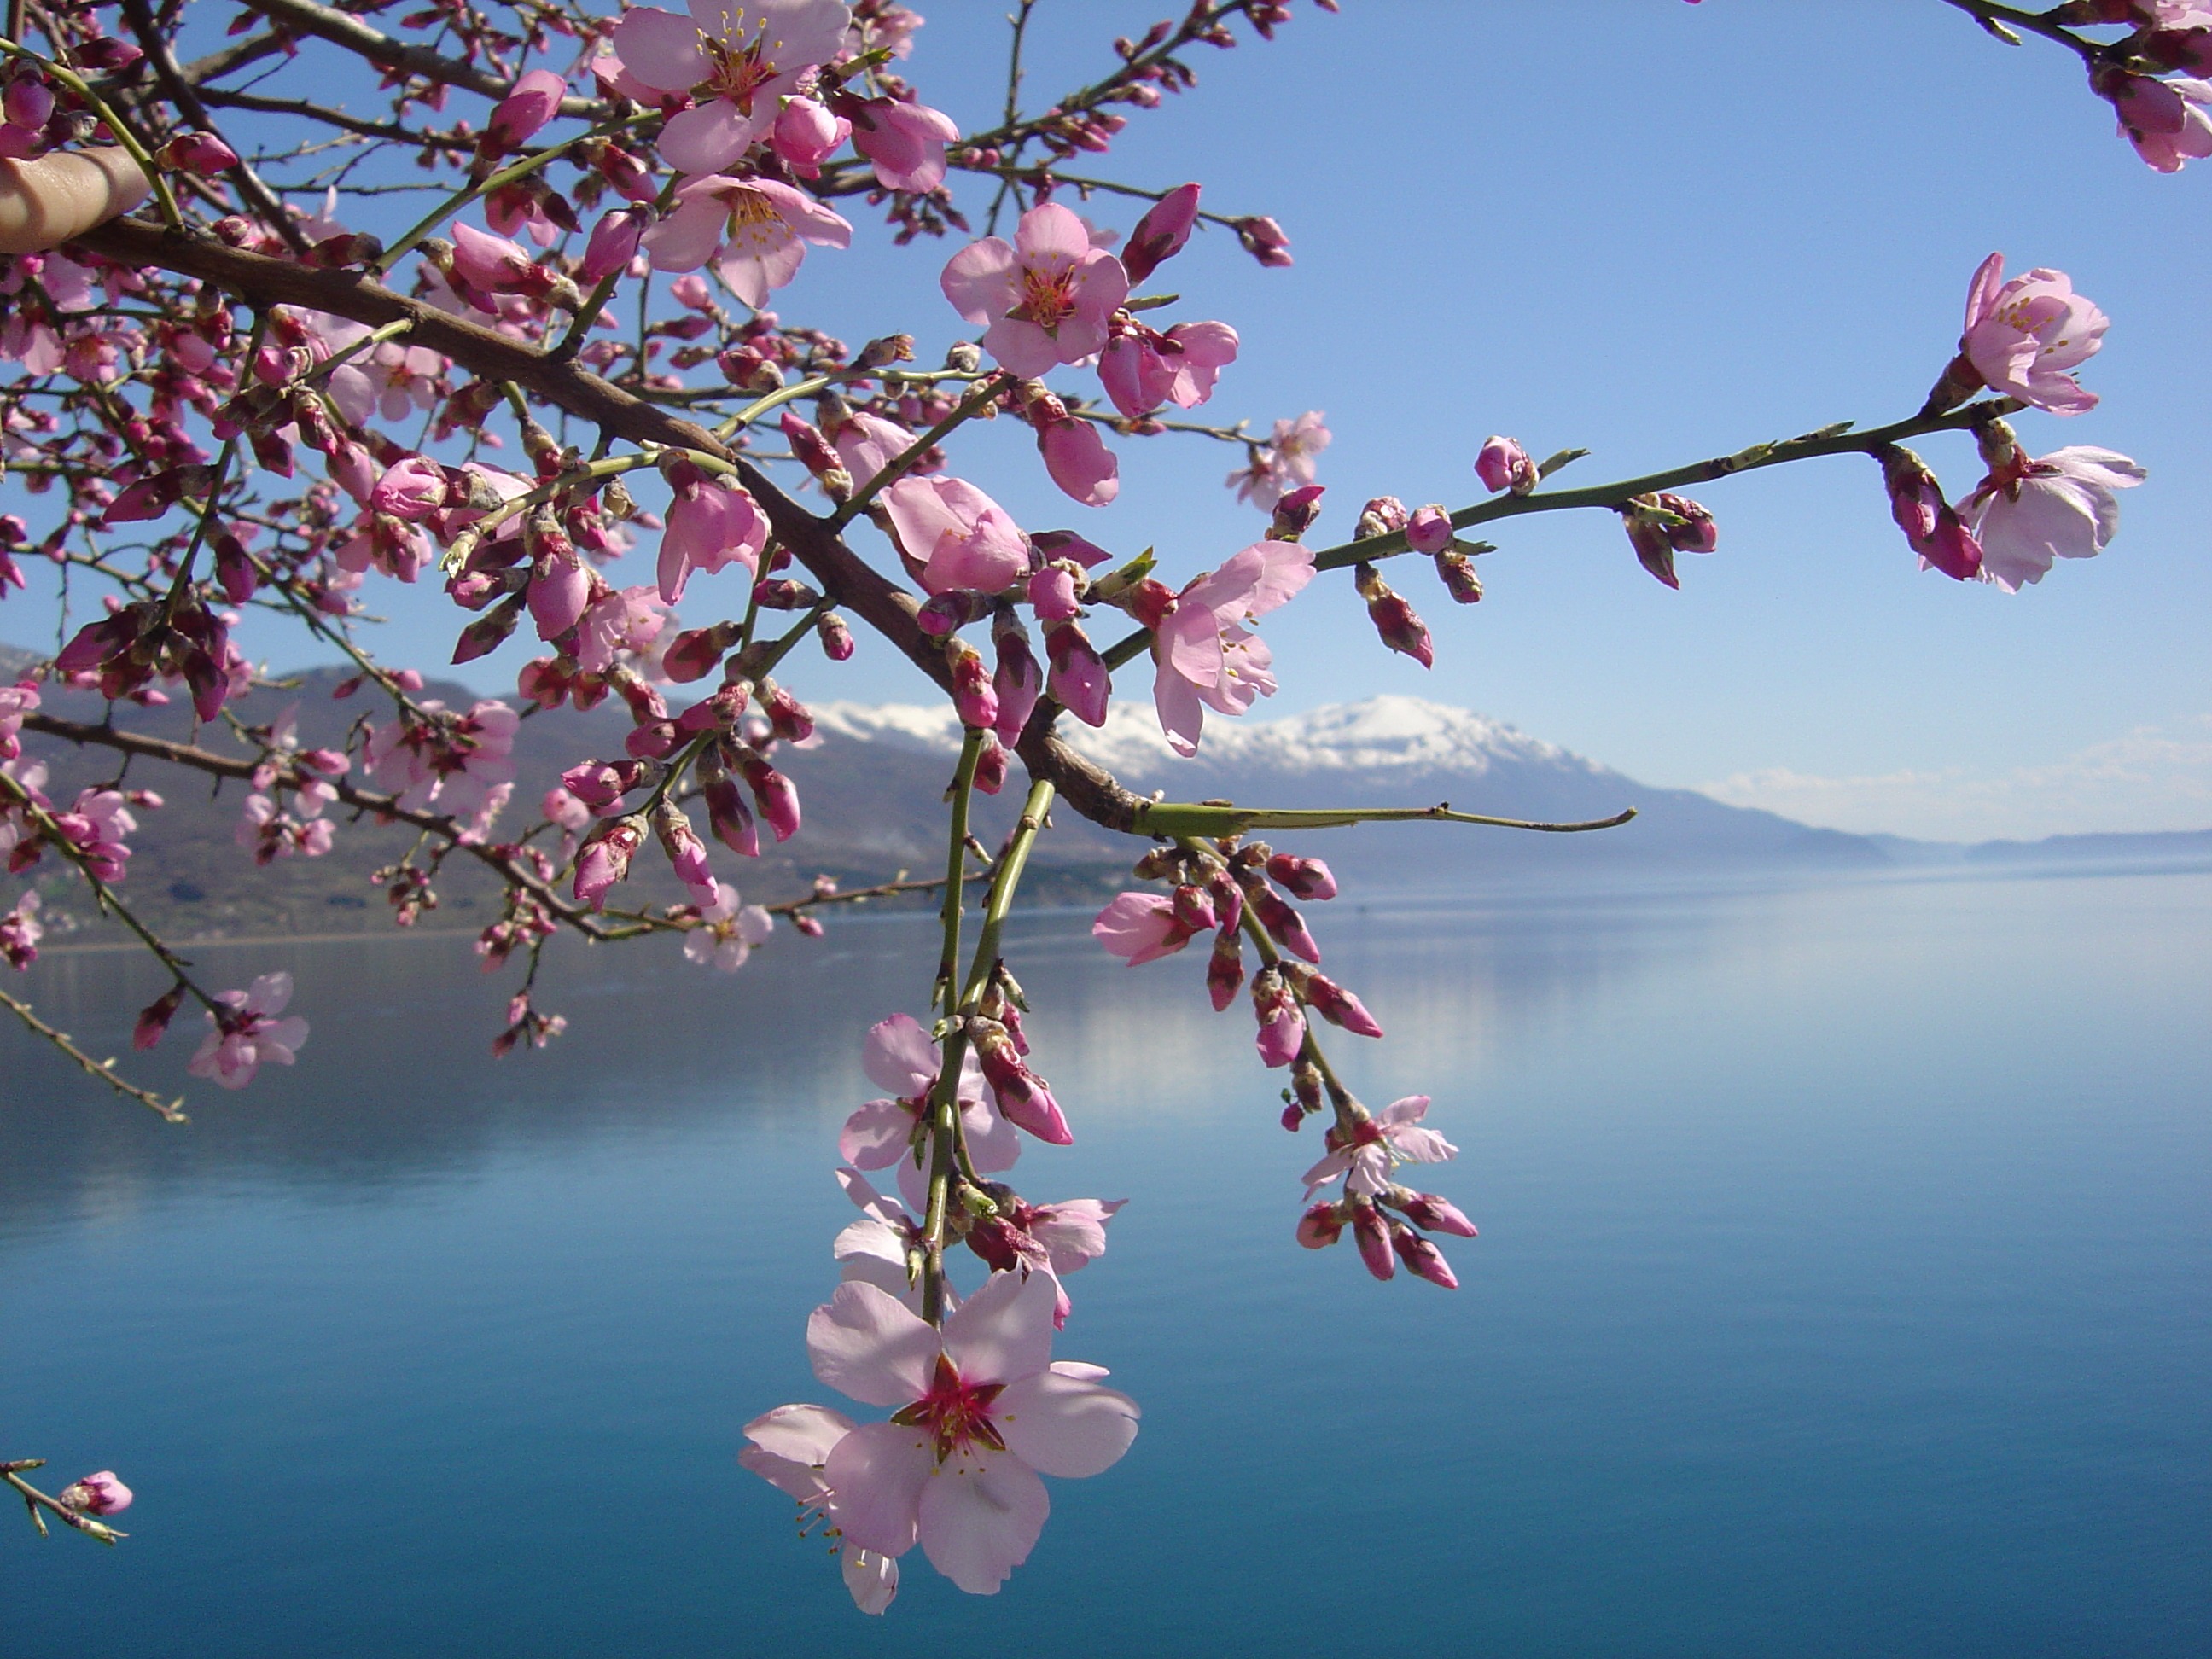
branch, blossom, mountain, plant, hiking, flower, petal, spring, produce, flora, cherry blossom, flowering plant, lac du bourget